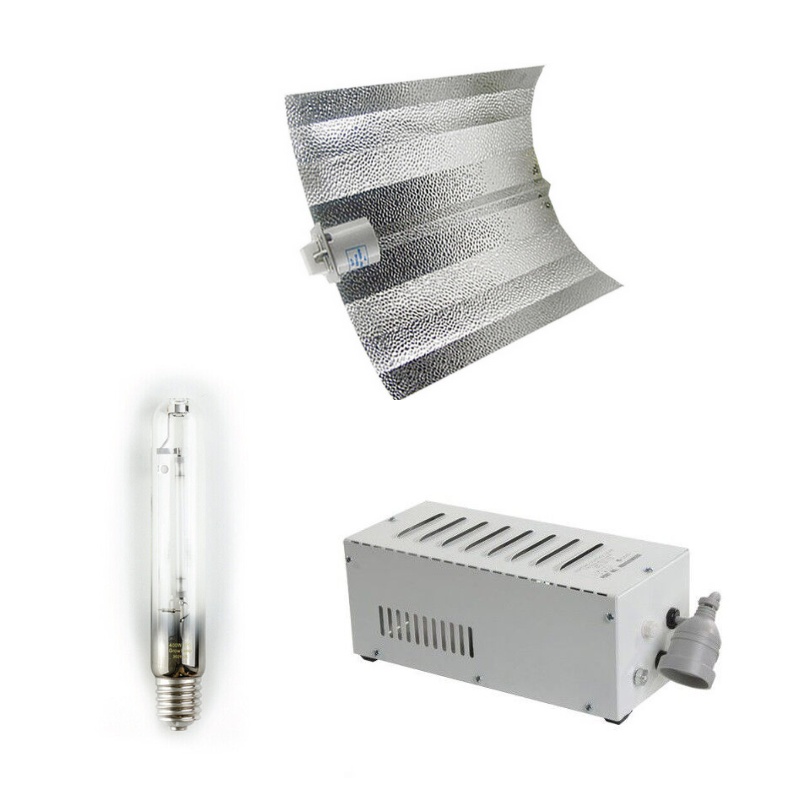
400w HPS Grow Light Kit with Lucagrow Bulb and Batwing Reflector and Ballast
400w HPS Grow Light Kit | Lucagrow Bulb + Batwing + Ballast These complete 400 watt HPS (high-pressure sodium) grow light kits are ideal for home growers who want a hassle-free lighting setup to kickstart their indoor gardening. The kit includes a reliable Australian made ballast, a 540mm x 400mm batwing reflector for optimal light distribution and a high quality Lucagrow bulb to provide the necessary spectrum for plant growth. Get started with ease and confidence with this all-in-one kit! The grow light kit includes: 1X 400 watt hps ballast 1X 540mm x 400mm reflector 1X 400 watt lucagrow bulb
Brand: Terrific Buys
Category: Home & Garden > Lawn & Garden > Gardening > Hydroponics > Grow Lighting > HID Grow Lights